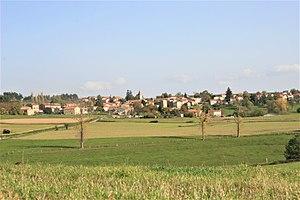
Le bourg du village des Villettes vu depuis le haut des gorges du Lignon
Les Villettes est une commune française située dans le département de la Haute-Loire en région d'Auvergne-Rhône-Alpes.